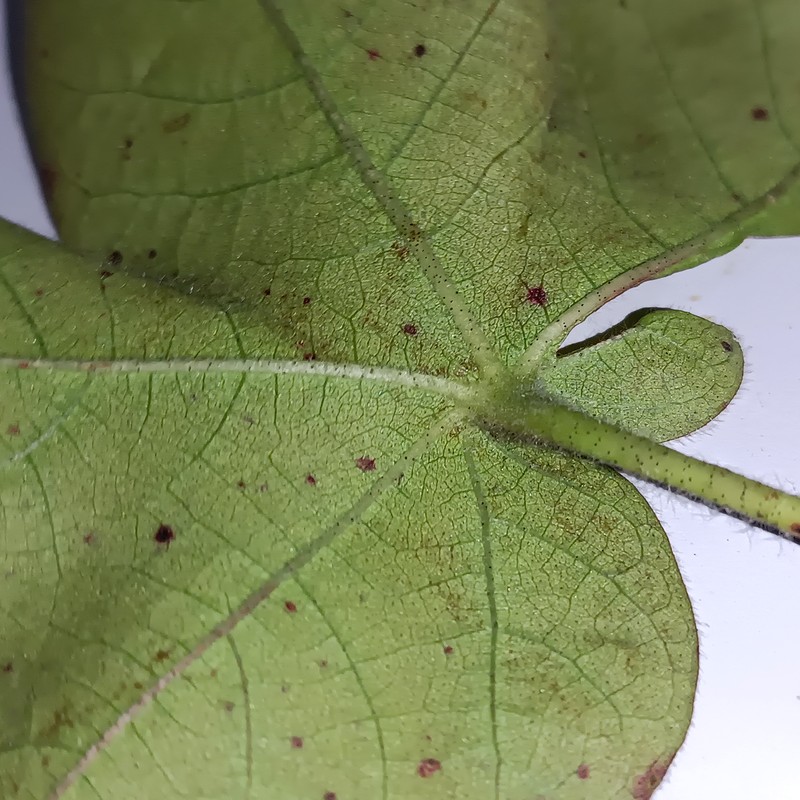
Label: Bacterial Blight